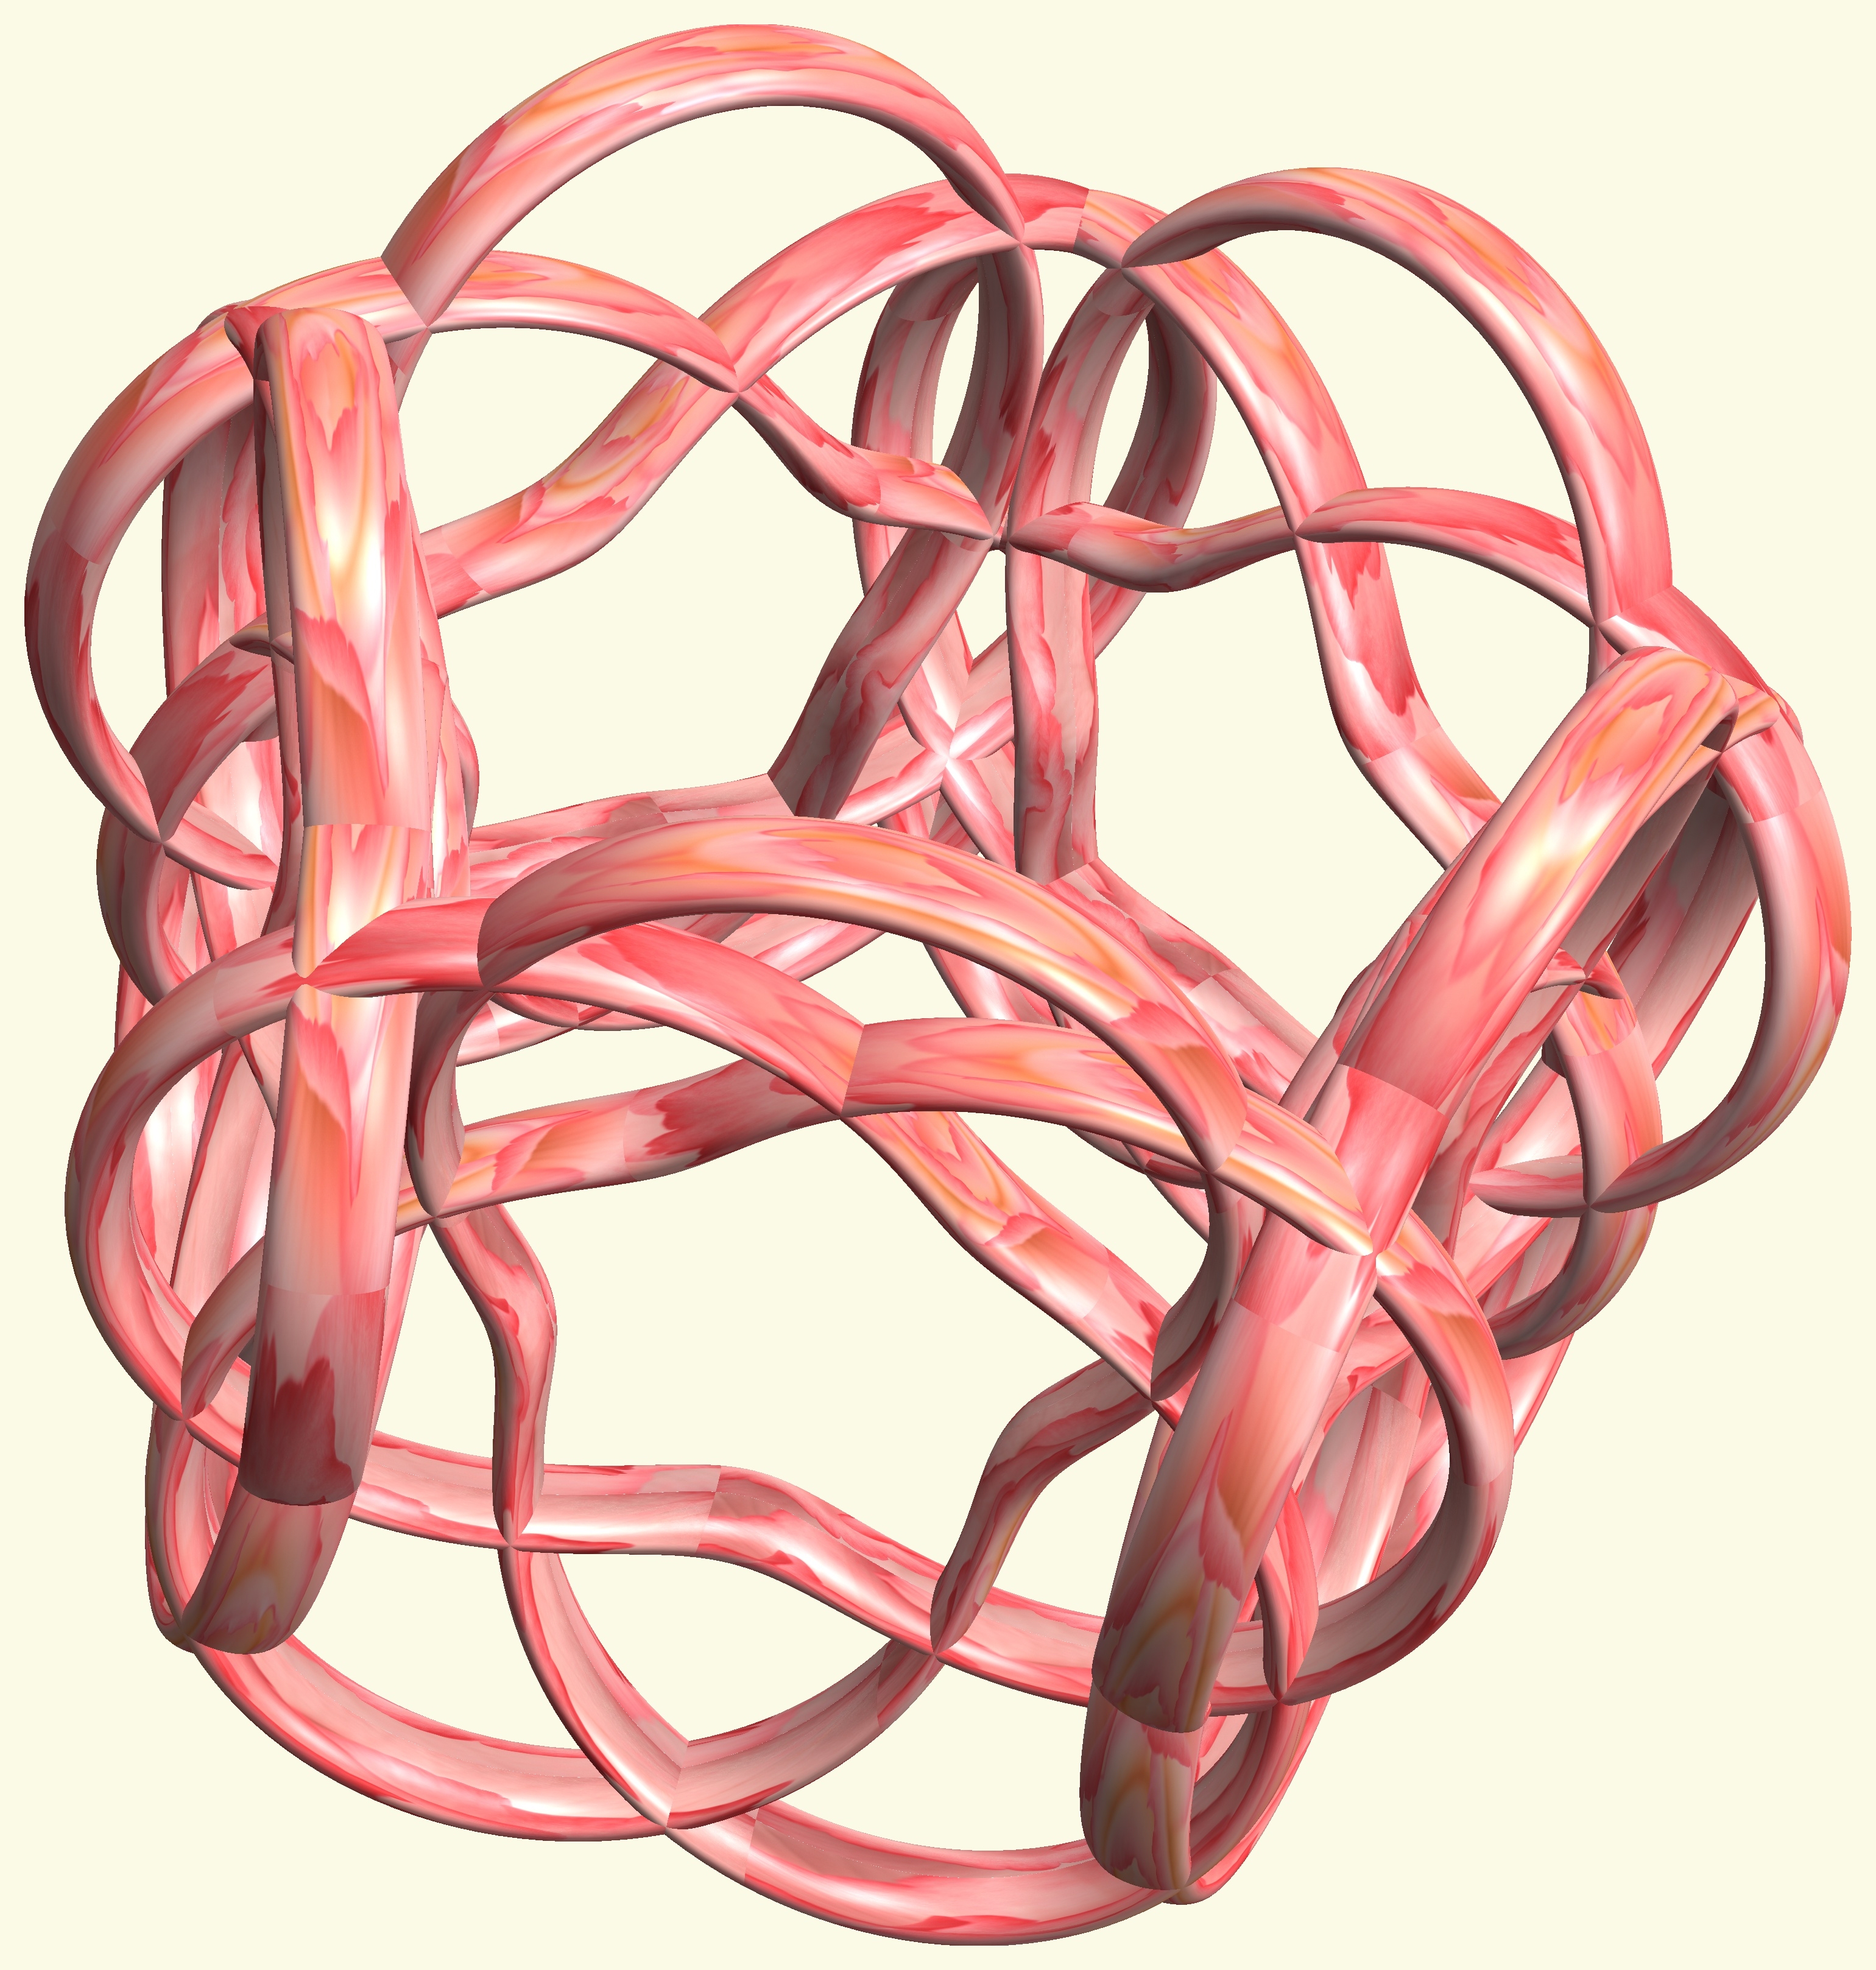
hand, structure, texture, heart, pattern, ear, arm, human body, figure, illustration, design, head, symmetry, 3d, graphic, organ, knot, mathematica, cg, parametricplot3d, code, program, algorithm, abstruct, mapping